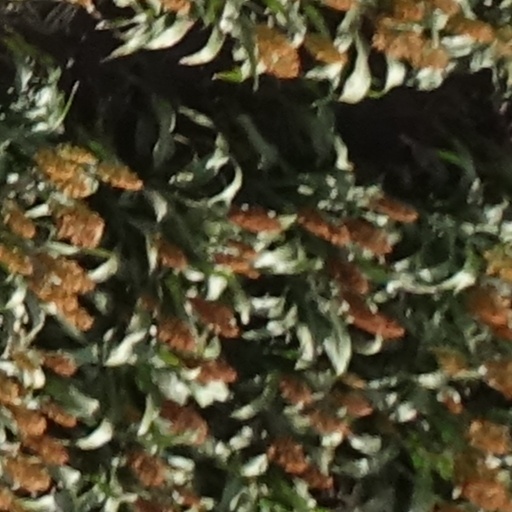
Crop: sorghum